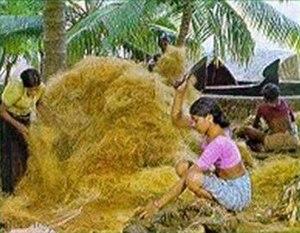
La fibre de coco ou coir est une fibre végétale, naturelle qui entoure et protège la noix de coco, fruit du cocotier.